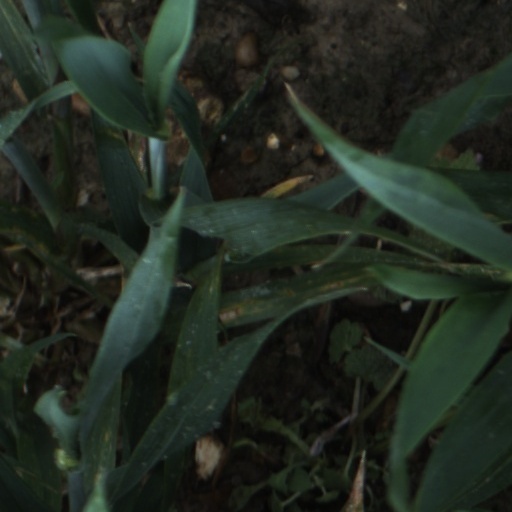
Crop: wheat